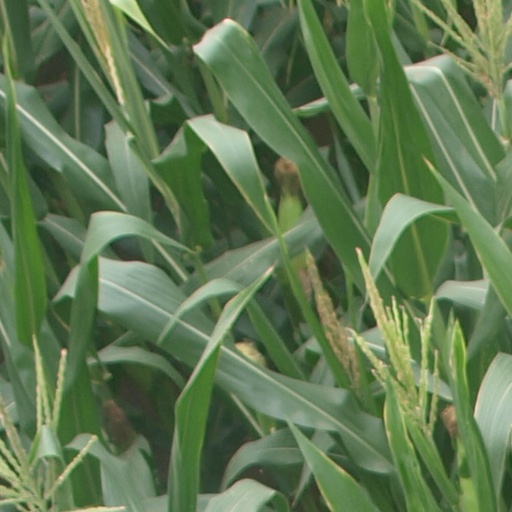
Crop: maize; corn